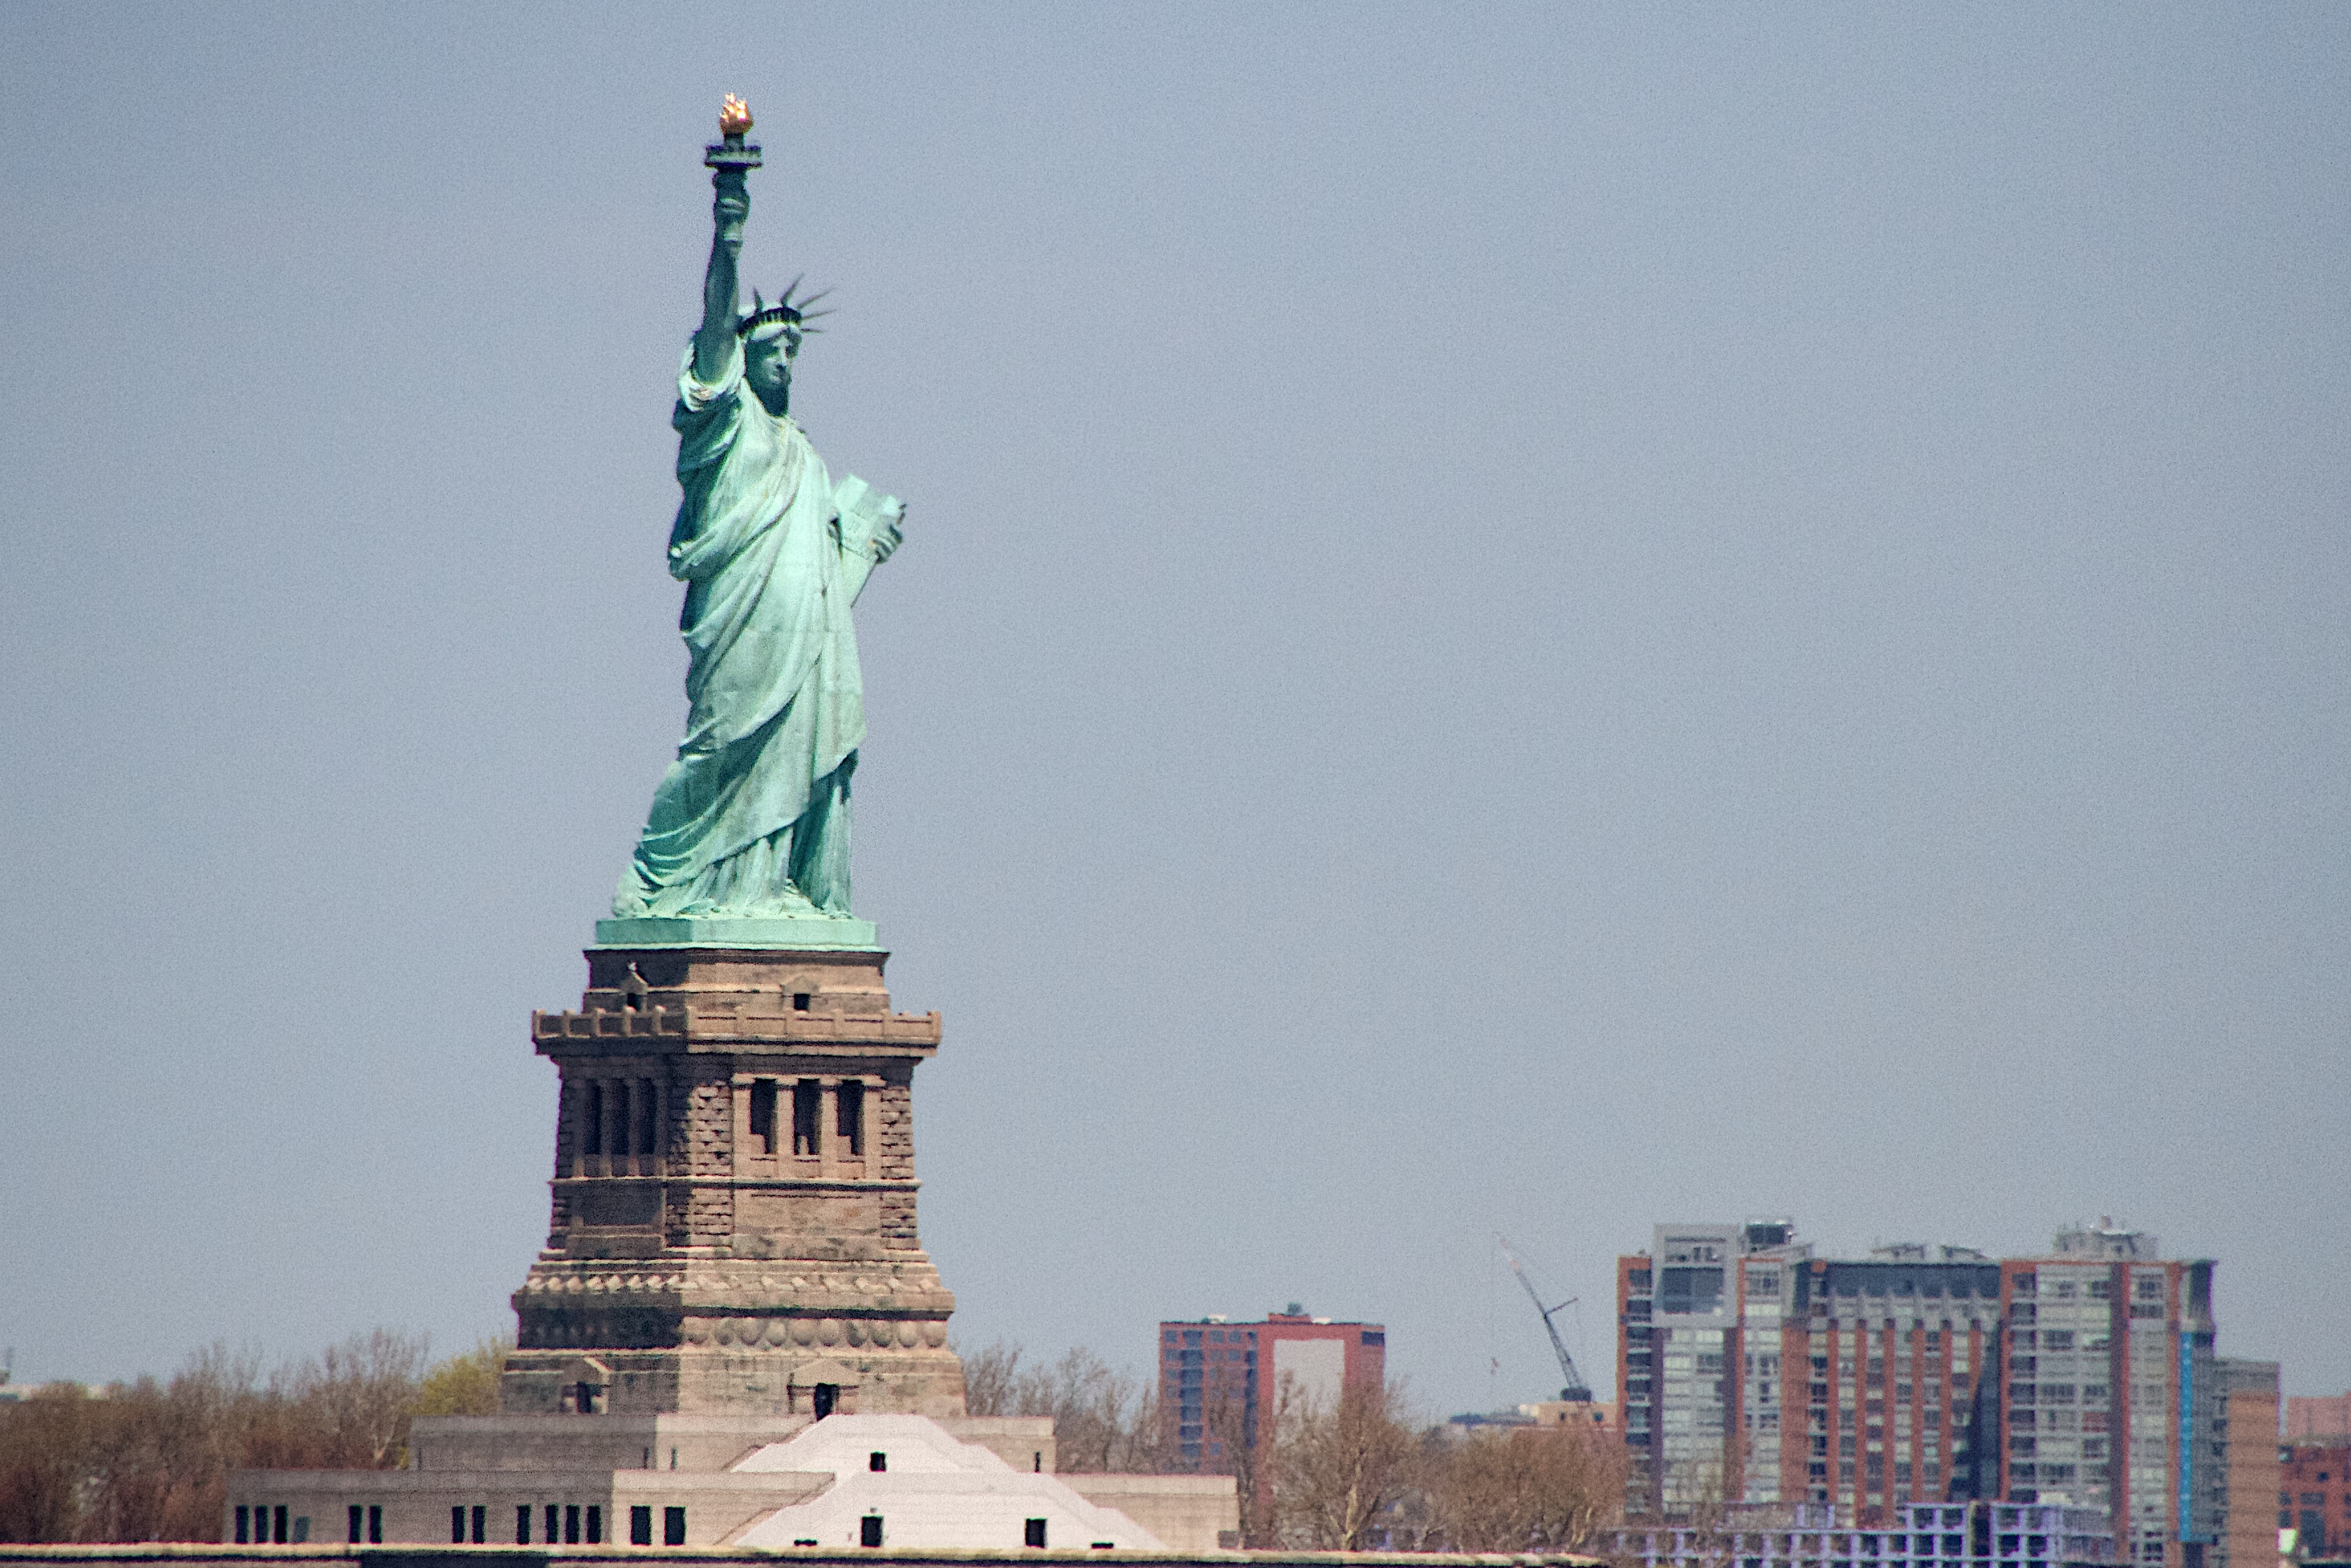
skyline, skyscraper, monument, statue, tower, landmark, sculpture, memorial, spire